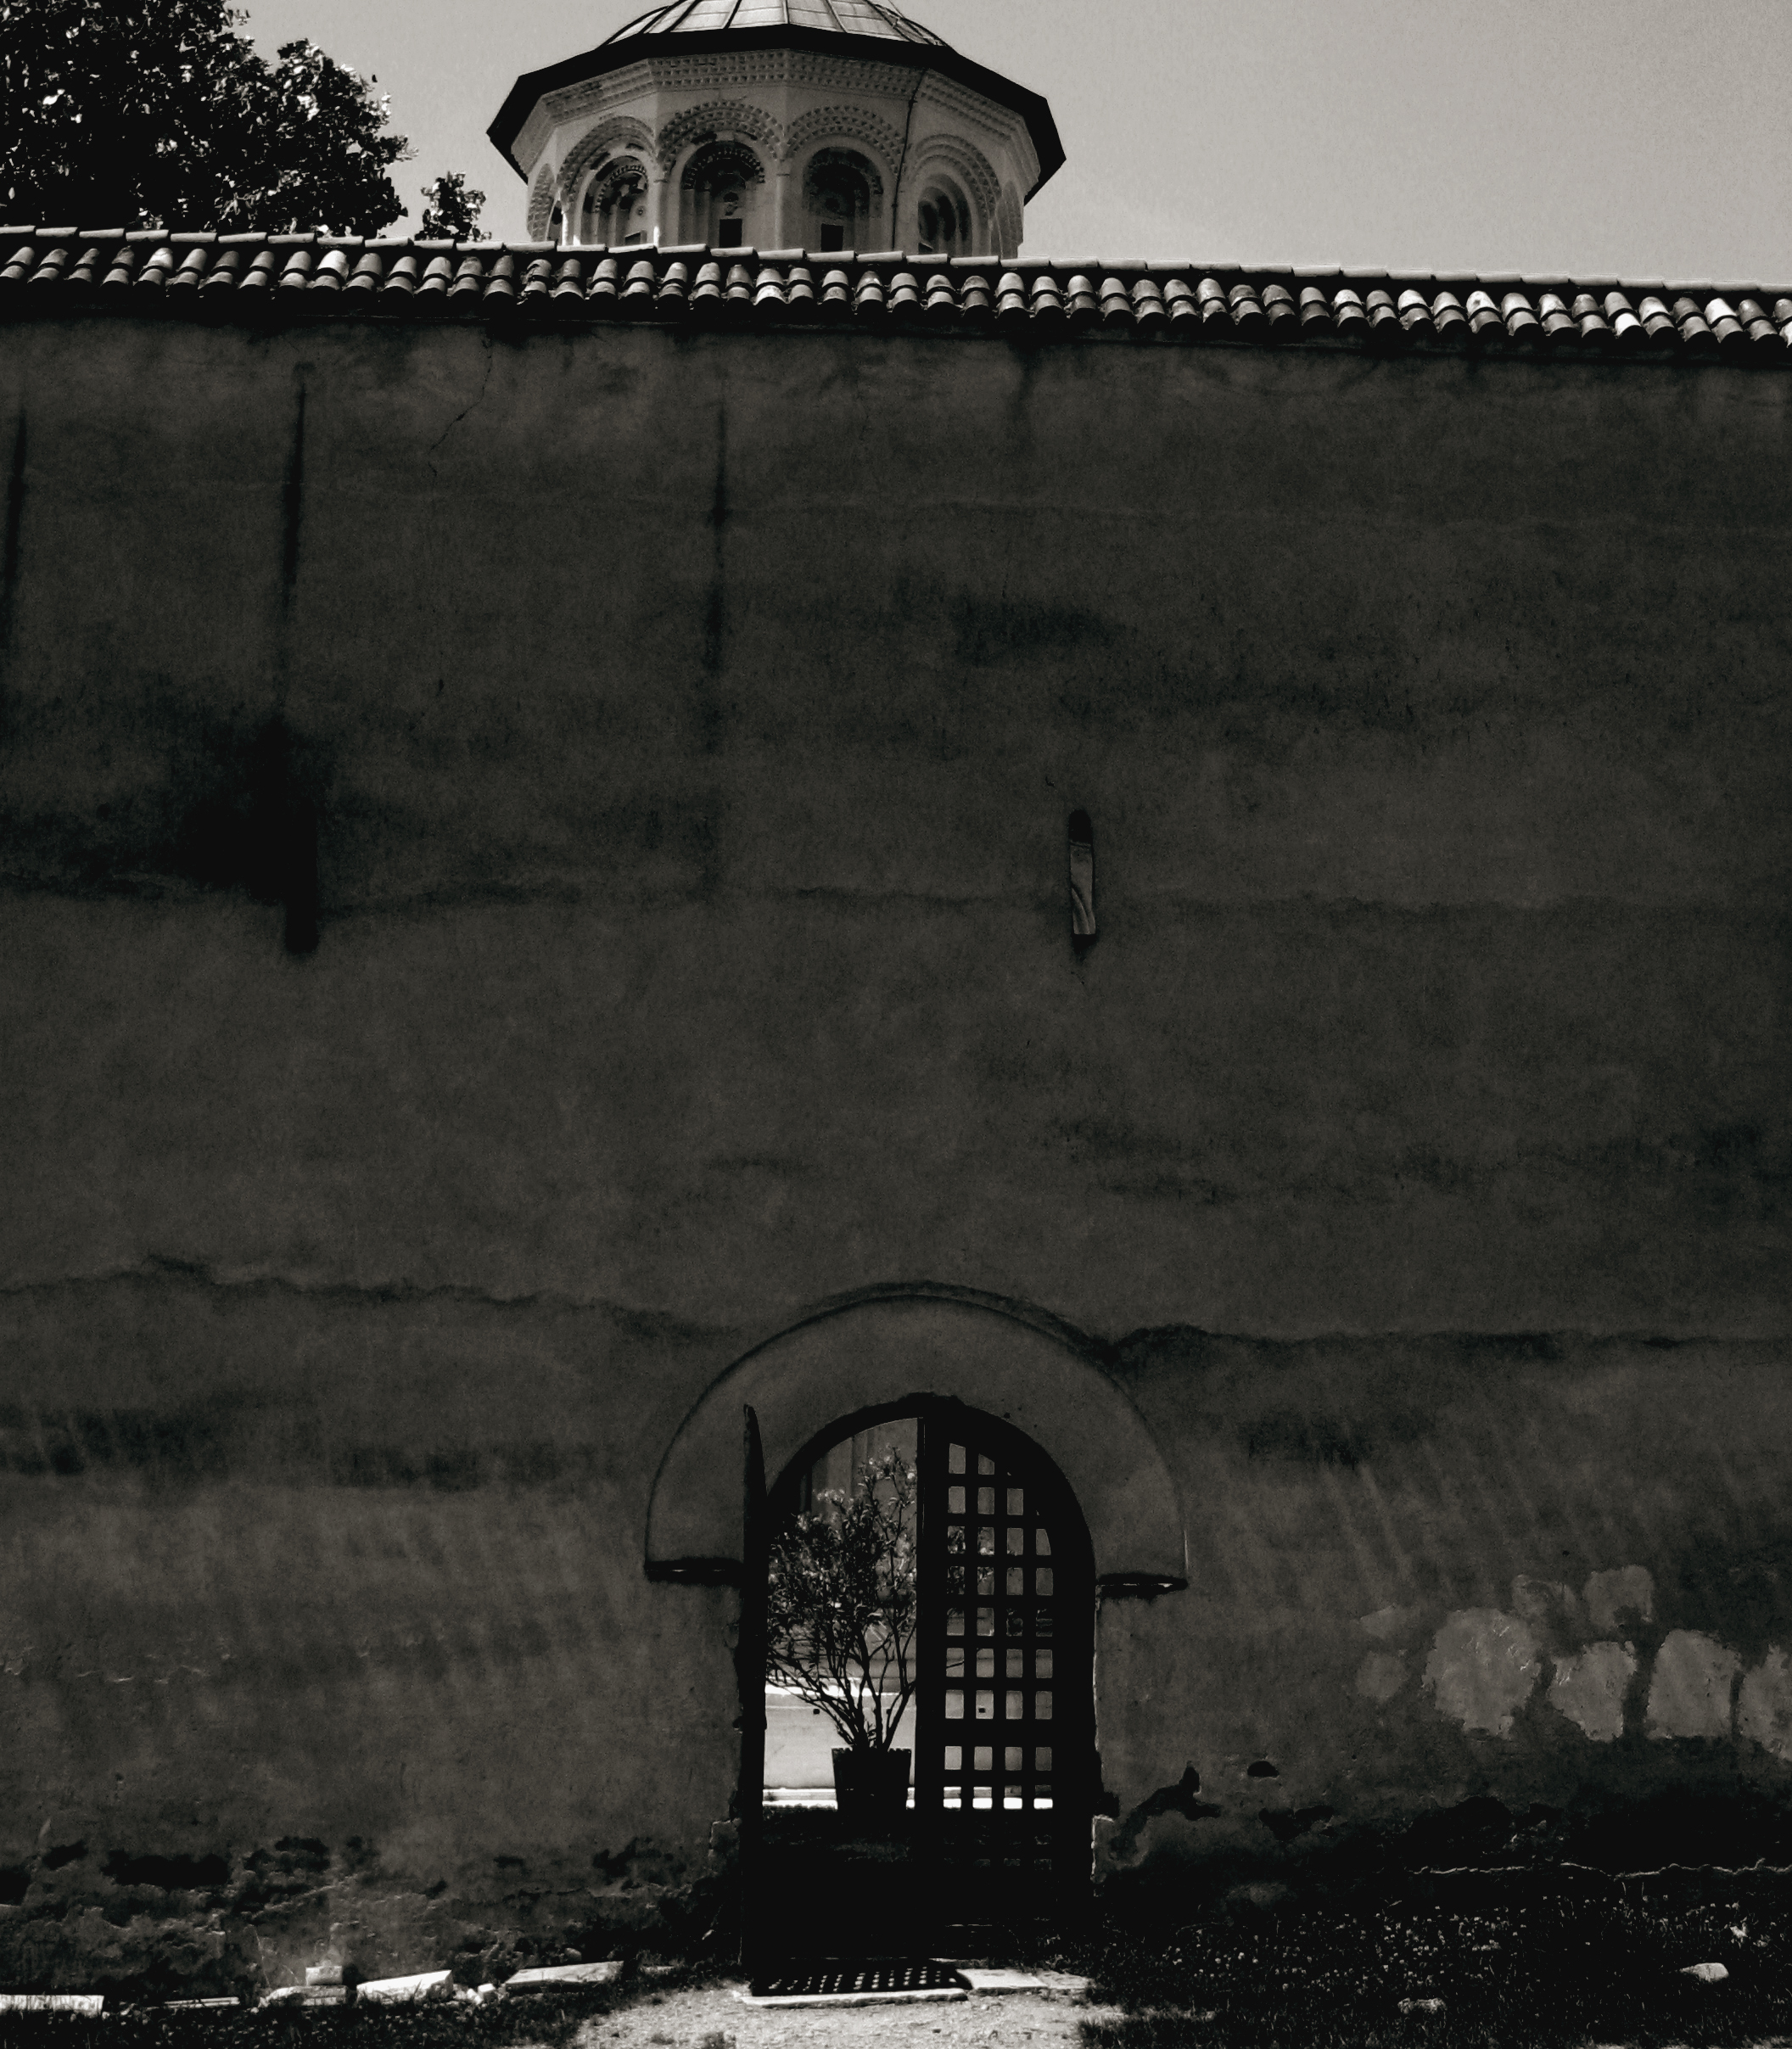
black and white, architecture, photography, building, wall, monument, photo, religion, darkness, church, black, monochrome, christian, photos, religious, de, monastery, churches, fotografie, history, christianity, romana, style, image, orthodox, eastern, romania, convent, screenshot, bor, biserica, arhitectura, wallachia, muntenia, tara, romaneasca, orthodoxy, romanian, ortodoxa, patrimoniu, manastirea, manastire, ortodoxia, ortodoxie, ecclesiastical, bisericeasc, cladire, edificiu, valahia, tararomaneasca, oltenia, brancovenesc, brancoveanu, brancovan, horezu, hurez, hurezi, hurezimonastery, monasteryofhorezu, lmivliiaa09894, cre tinism, cre tin, br ncoveneasc, m n stireahurezi, carhitecturabr ncoveneasc, monochrome photography